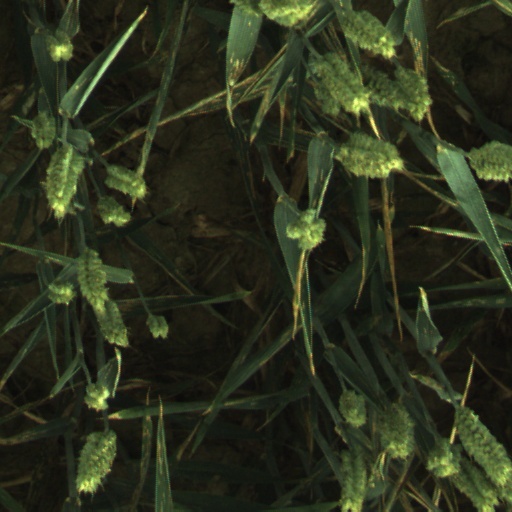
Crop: wheat